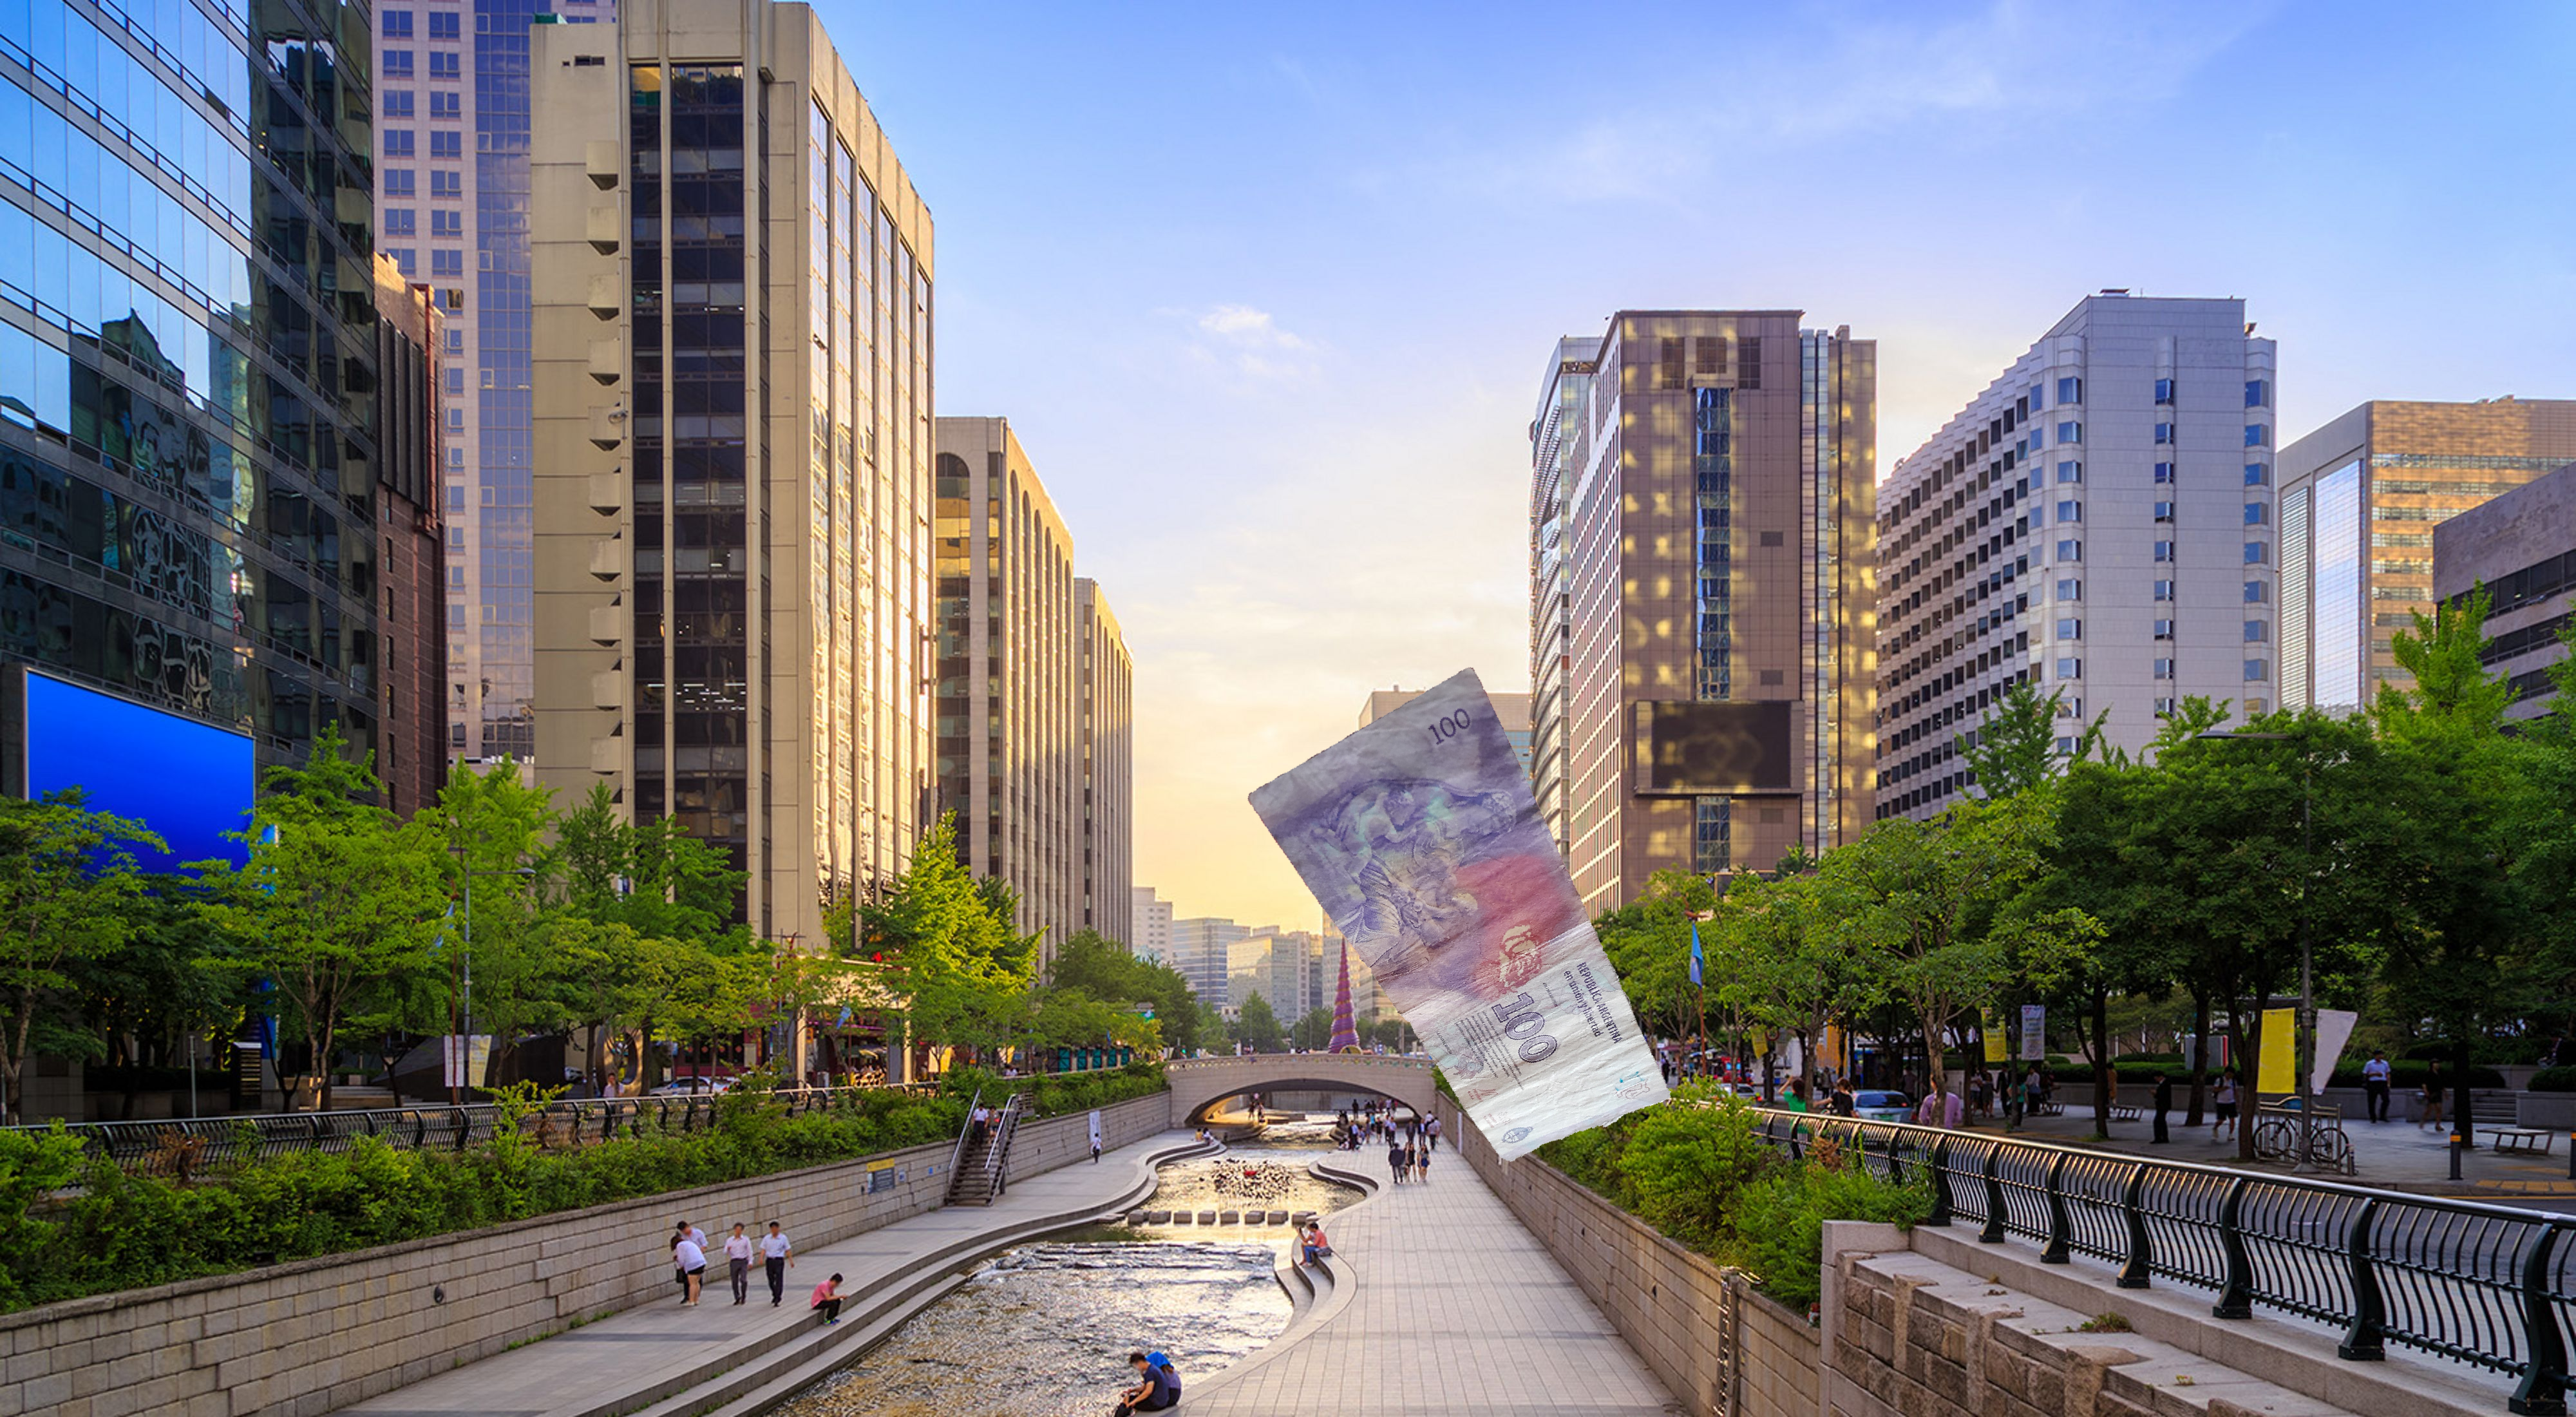
Denominación: 100